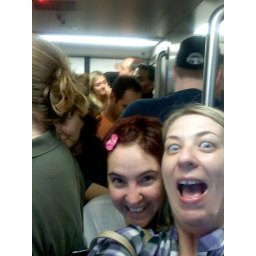
Stuffed in between train cars en route to Meadowlands